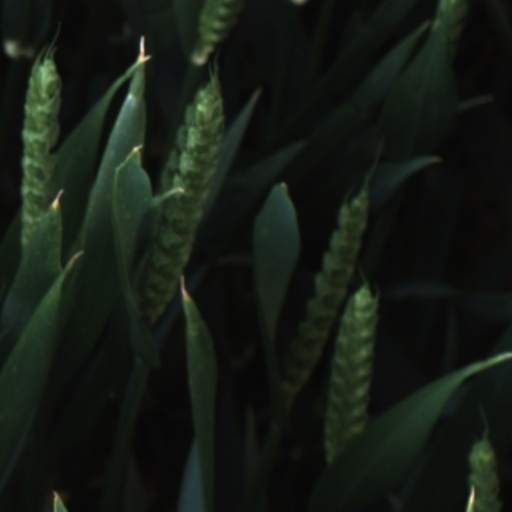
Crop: wheat